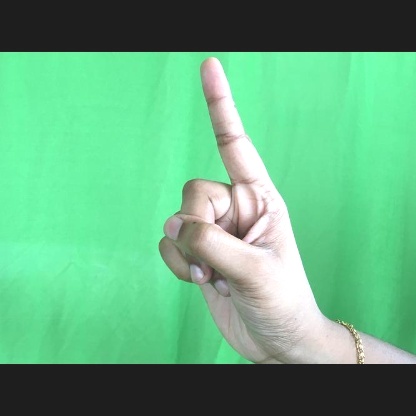
Mudra: Suchi